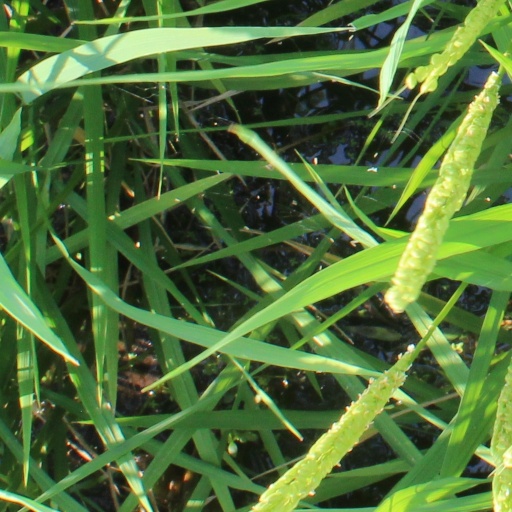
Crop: rice